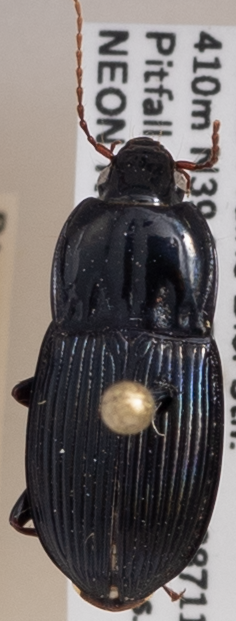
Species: Pterostichus permundus
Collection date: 2020-06-15
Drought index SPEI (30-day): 0.142
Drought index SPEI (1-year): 1.038
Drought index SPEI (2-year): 1.69